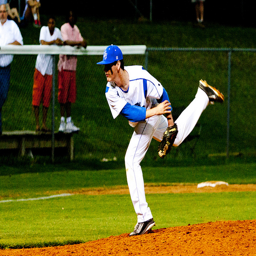
A baseball player pitching a ball on a field.
A person playing baseball with foot up in the air.
A baseball player throwing a ball on a baseball field while people watch behind a fence.
A baseball player in action throwing a ball.
A young male baseball player is throwing a pitch.